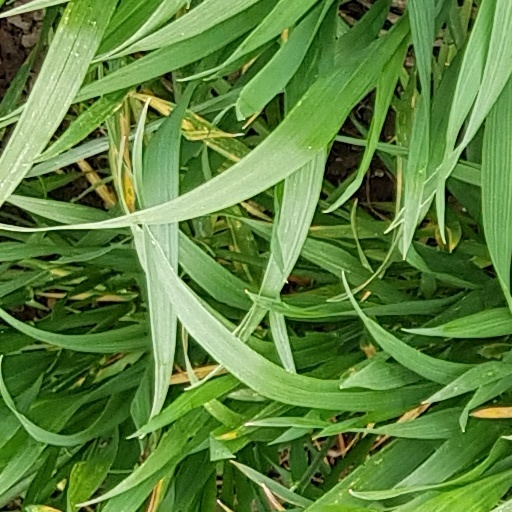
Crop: wheat